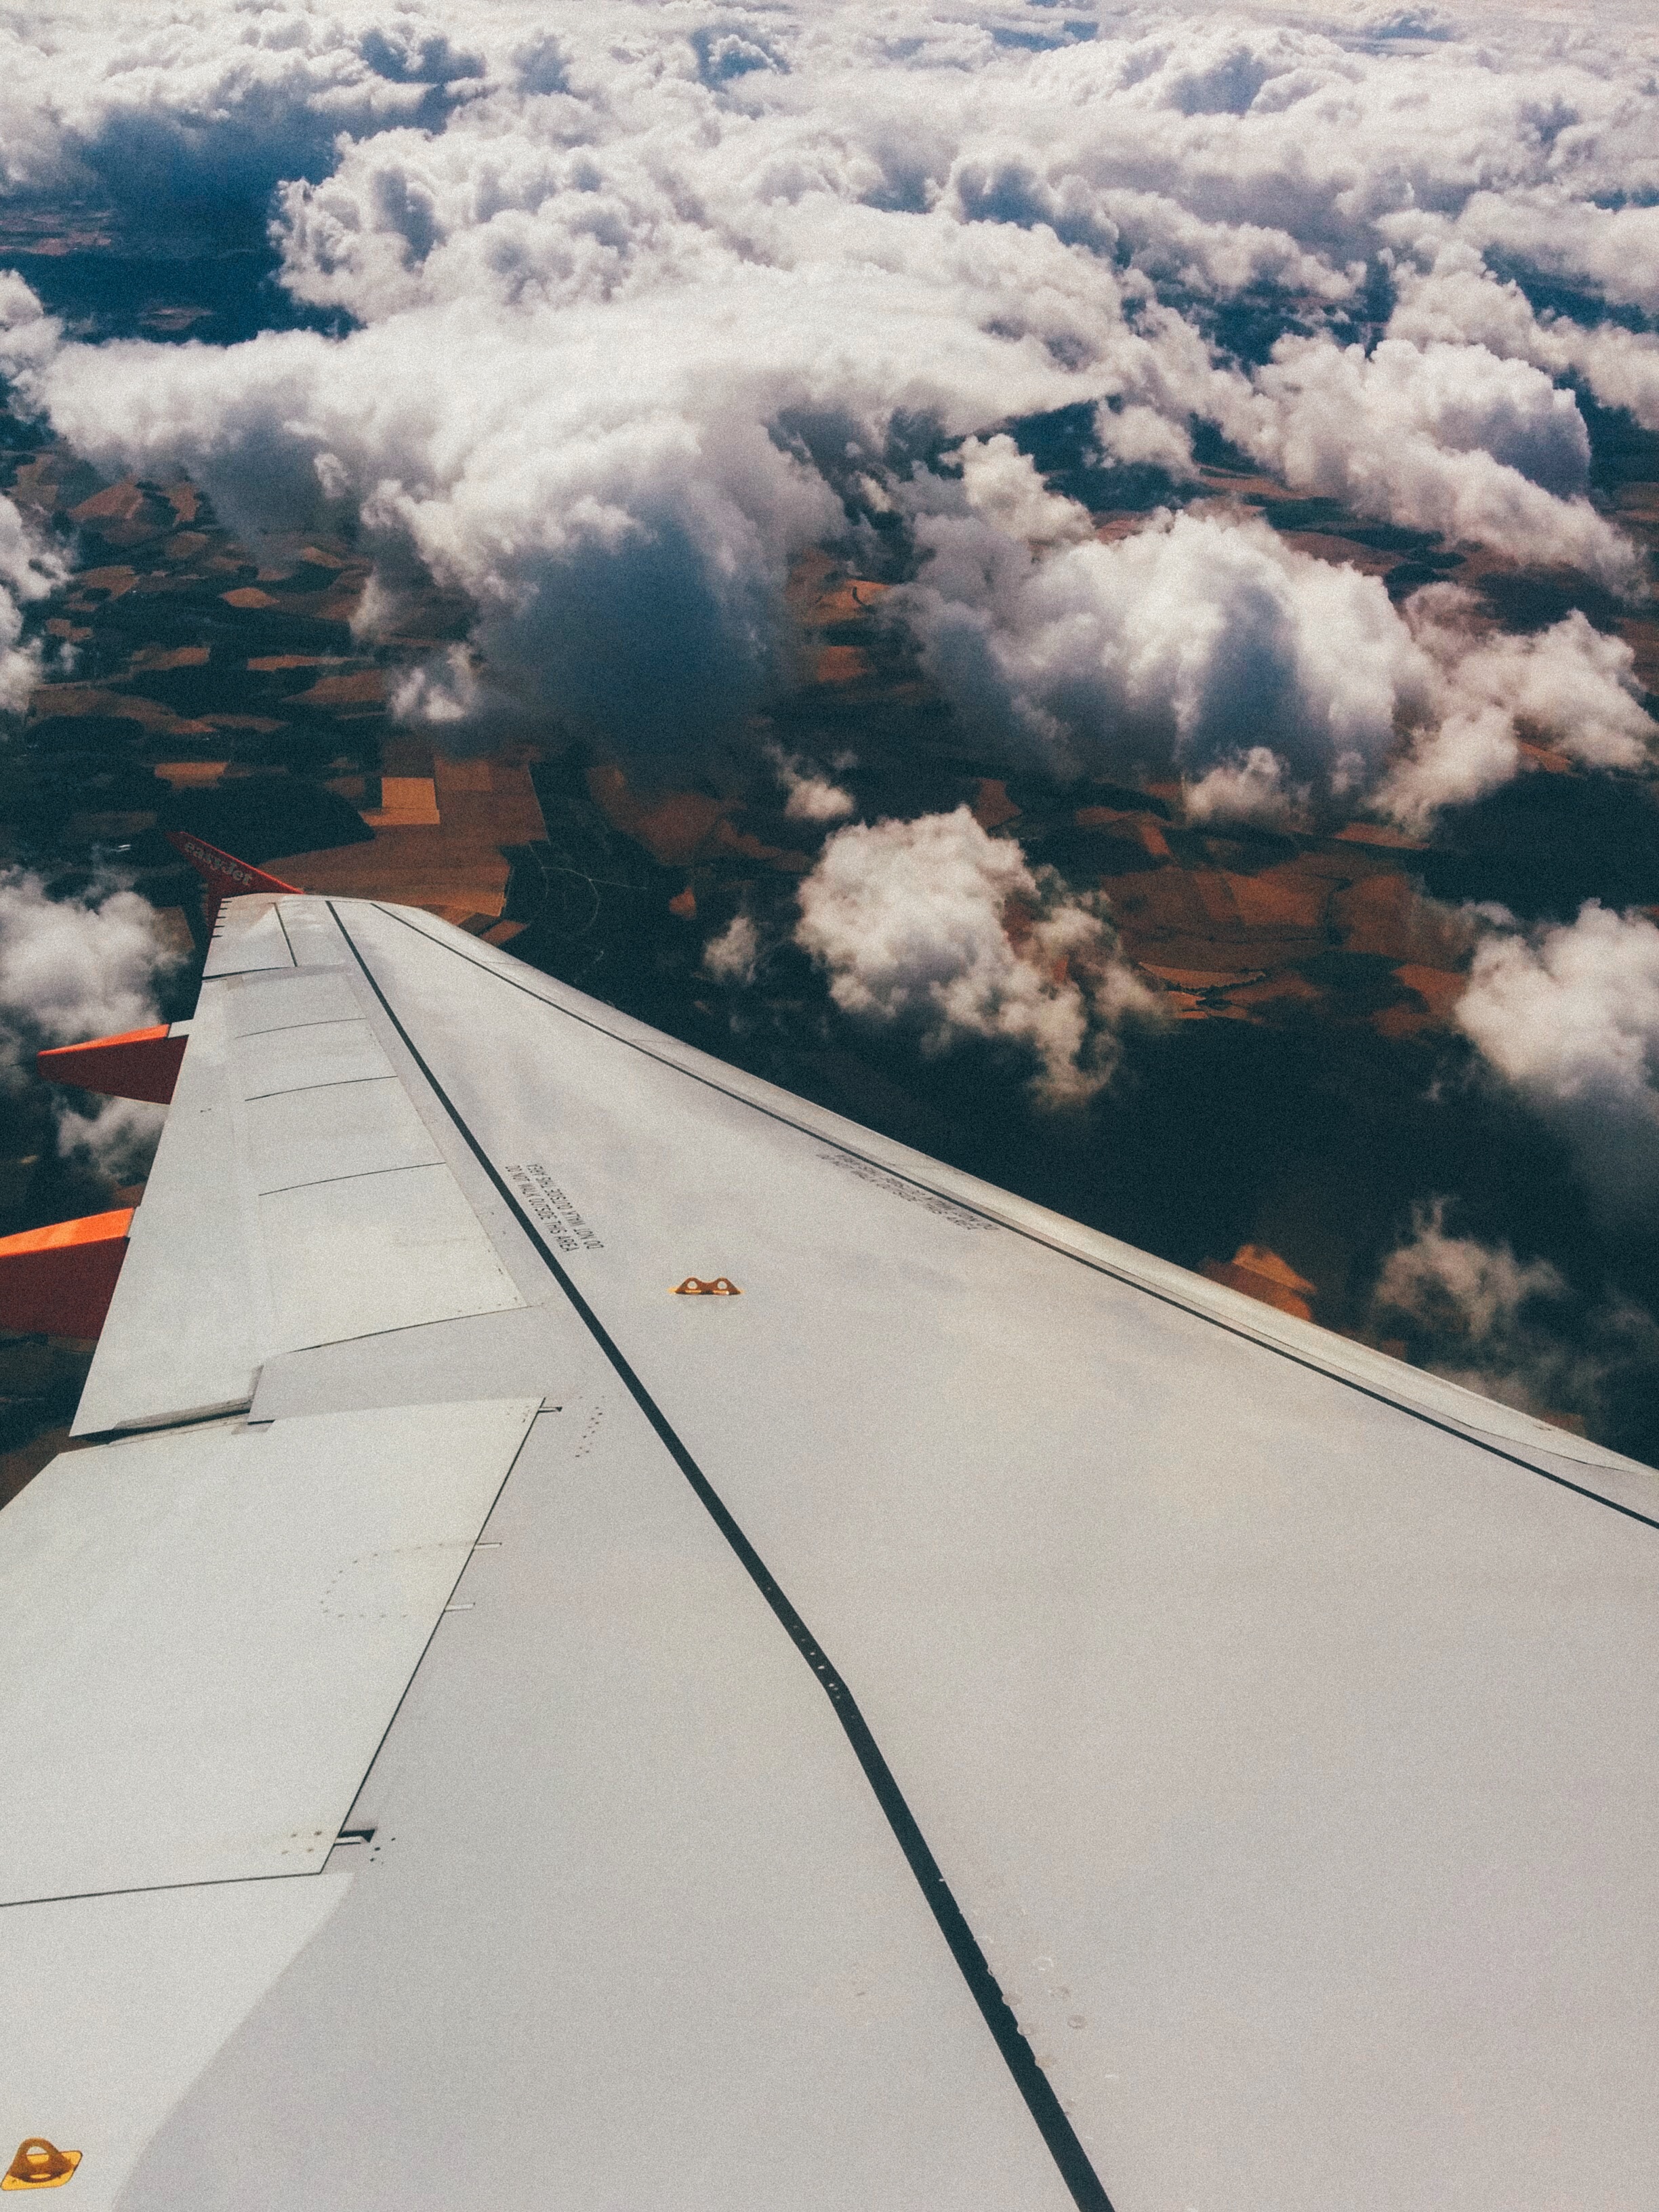
wing, cloud, sky, airplane, aircraft, vehicle, aviation, flight, airliner, aerial photography, atmosphere of earth